S. H. Raza

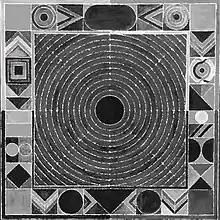
"Black Sun" based on Bindu by S. H. Raza

By the 1970s Raza had grown increasingly unhappy and restless with his own work and wanted to find a new direction and deeper authenticity in his work, and move away from what he called the 'plastic art'. His trips to India, especially to caves of Ajanta - Ellora, followed by those to Varanasi, Gujarat and Rajasthan, made him realize his role and study Indian culture more closely, the result was "Bindu", which signified his rebirth as a painter. The Bindu came forth in 1980, and took his work deeper and brought in, his new-found Indian vision and Indian ethnography. One of the reasons he attributes to the origin of the "Bindu", have been his elementary school teacher, who on finding him lacking adequate concentration, drew a dot on the blackboard and asked him to concentrate on it. The "Bindu" is related to Indian philosophy of being the point of all creation. The reason this interested Raza so much is because he was looking for new inspiration for his art and this created a new point of creation for himself.